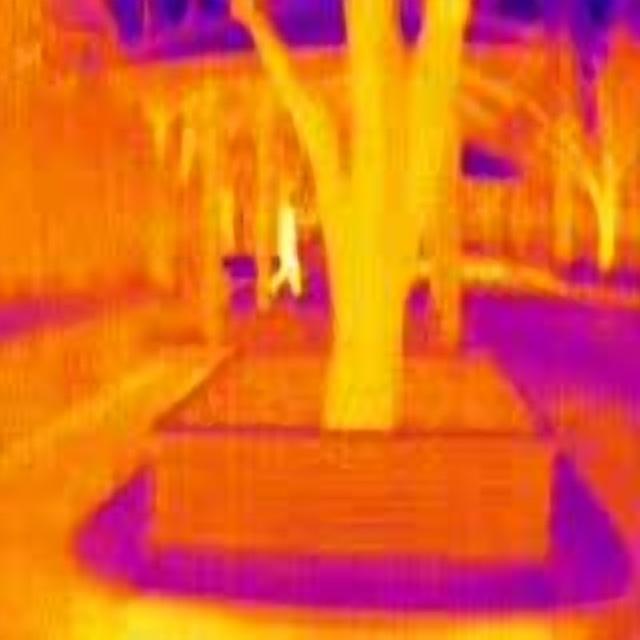
Detected objects:
label: person